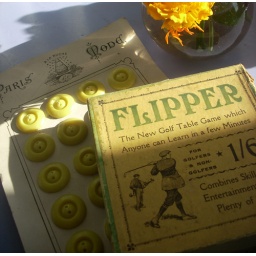
The Autumn sunshine hits the table in the morning and everything seems golden